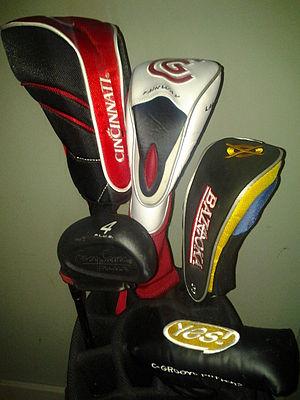
Le matériel de golf est l'utilisation de matériel spécifique pour la pratique du golf. Le minimum indispensable se compose de clubs, de balles, de tees, d'un sac pour transporter les clubs et le petit matériel. Il peut aussi se composer d'un chariot pour faciliter le transport du sac. L'habillement spécifique du golfeur peut aussi s'assimiler au matériel de golf. Enfin des voiturettes de golf sont parfois utilisées. Il n’est pas nécessaire de posséder l’intégralité du matériel existant pour débuter, mais reste une donnée essentielle pour la réussite de l’amélioration du handicap et atteindre le haut niveau.